Viktor Léon

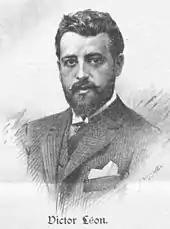
Victor Léon (1894)

Victor Léon, also Viktor Léon (born Victor Hirschfeld; 4 January 1858, Senica, Slovakia – 23 February 1940, Vienna, Austria) was a well-known Jewish librettist. He collaborated with Leo Stein to produce the libretto of Franz Lehár's romantic operetta "The Merry Widow" ("Die lustige Witwe").